St. Stephen's AME Church (Sandusky, Ohio)

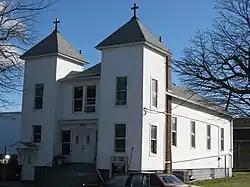
Front and side of the church

St. Stephen's AME Church is an historic African Methodist Episcopal Church building located at 312 Neil Street in Sandusky, Ohio, in the United States. On October 20, 1982, it was added to the National Register of Historic Places.